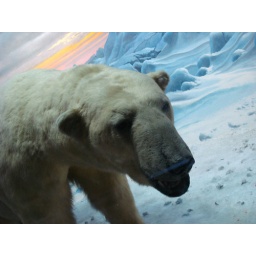
Polar bear in the hall of ocean life.